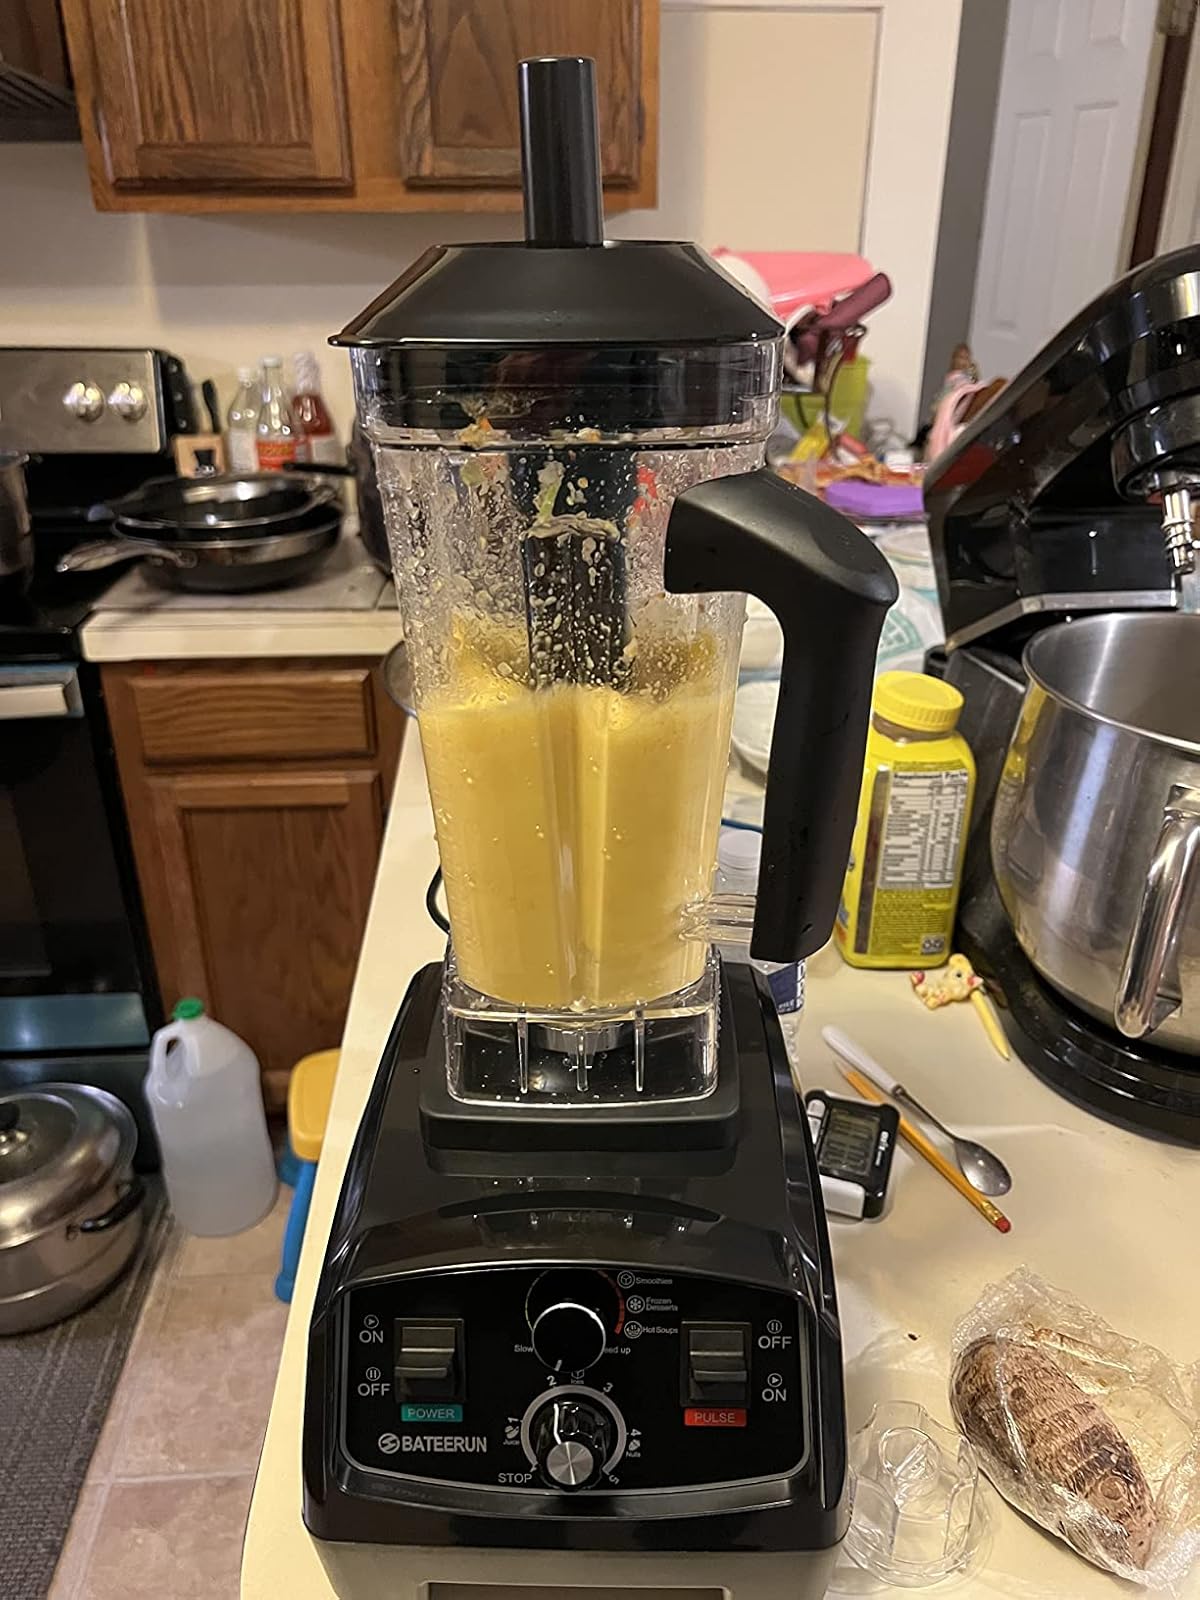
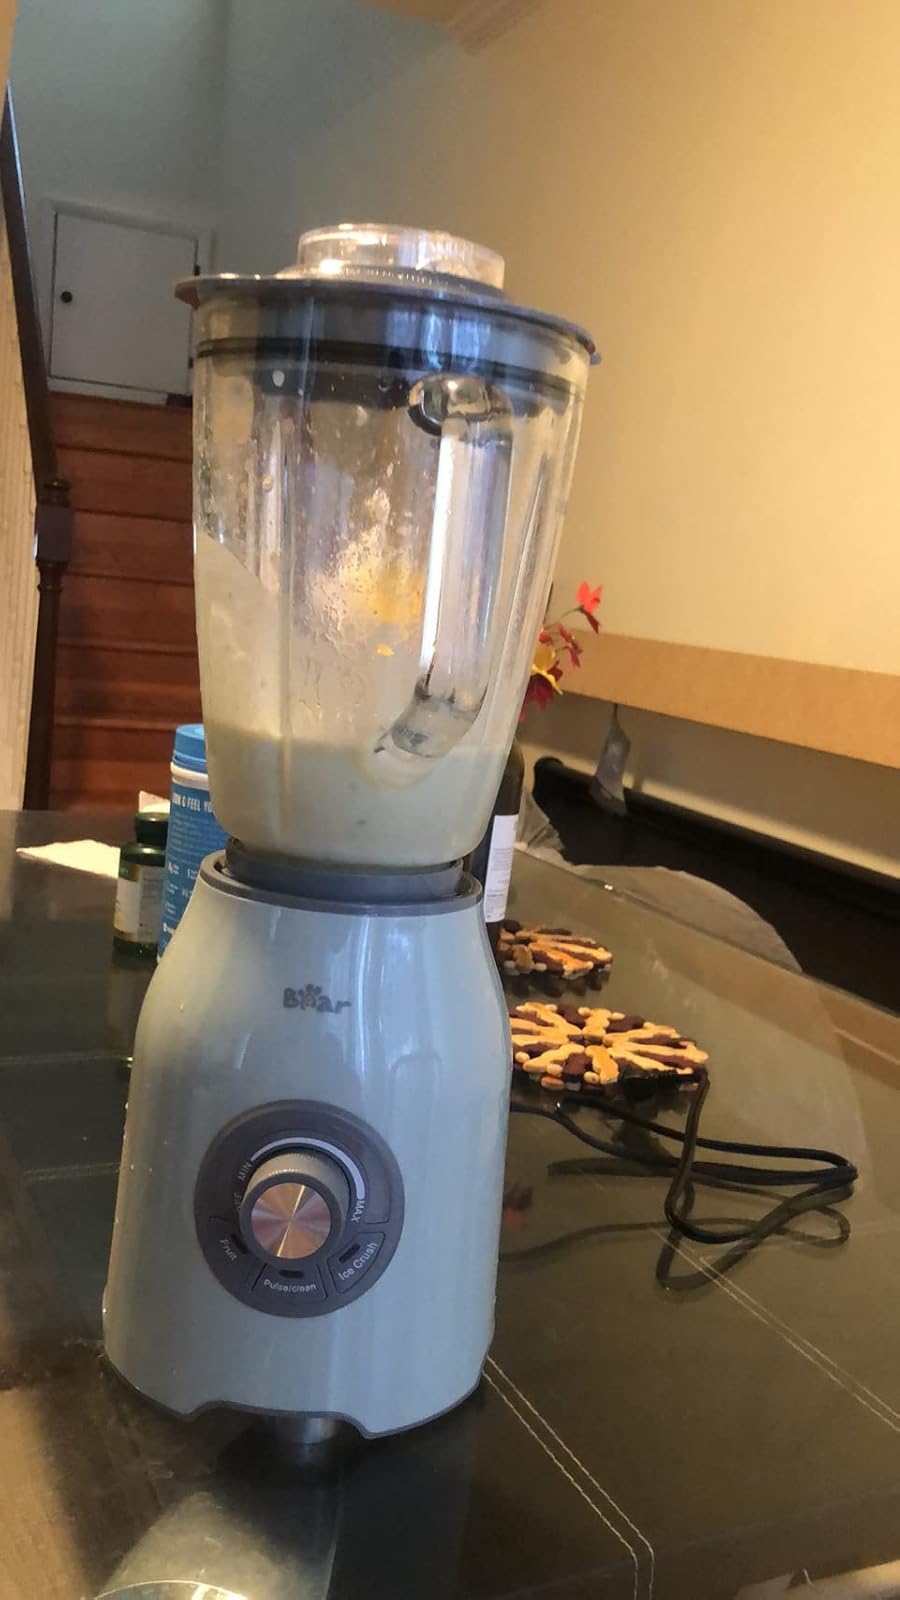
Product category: items_blender
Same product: no